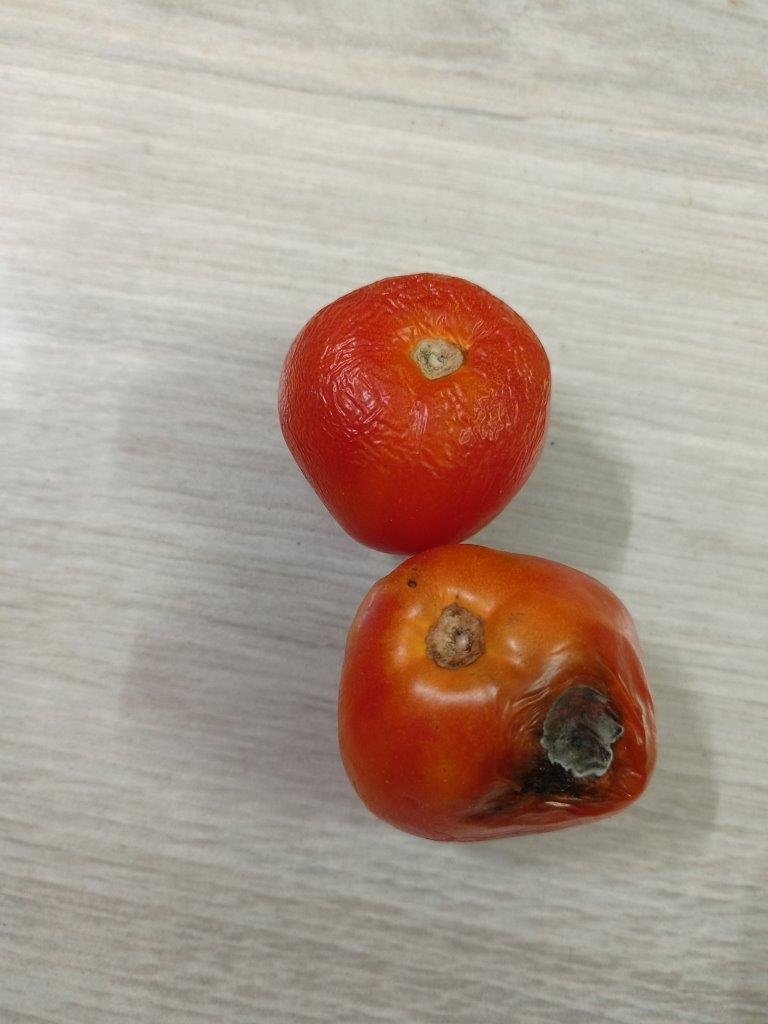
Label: Rotten